Inter Milan

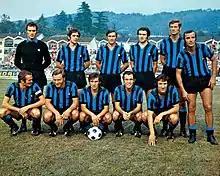
A line-up of F.C. Internazionale Milano during the Scudetto winning 1970–71 season

After the Serie A title won in the previous season, in 1964 Inter reached the European Cup Final by beating Borussia Dortmund in the semi-final and Partizan in the quarter-final. In the final in Praterstadion, Vienna, they met Real Madrid, a team that had reached seven out of the nine finals to date. Mazzola scored two goals and one from Milani in a 3–1 victory, becoming also the first ever team to win the tournament without losing a single game.